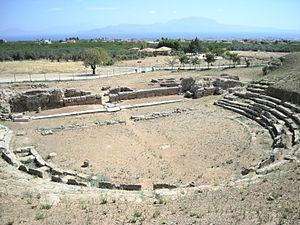
Sicyone est une ancienne cité grecque d'Achaïe, dans le Nord du Péloponnèse, située sur le golfe de Corinthe.